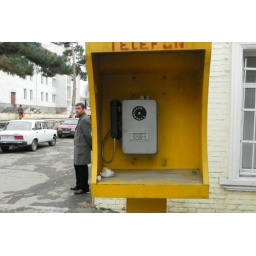
a public phone in the yellow box